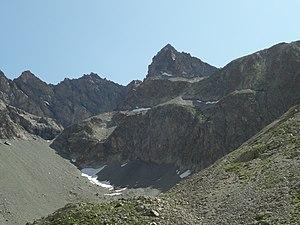
La montagne des Agneaux est un sommet du massif des Écrins qui culmine à 3 664 mètres.